Bill Barrot

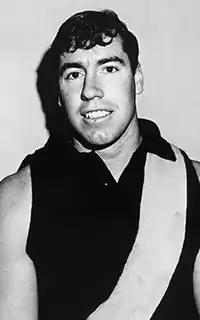
Barrot during his Richmond career

William Thomas Barrot (6 May 1944 – 29 November 2016) was a professional Australian rules football player who played in the Victorian Football League (VFL), the South Australian Football League (SANFL) and the Victorian Football Association (VFA).